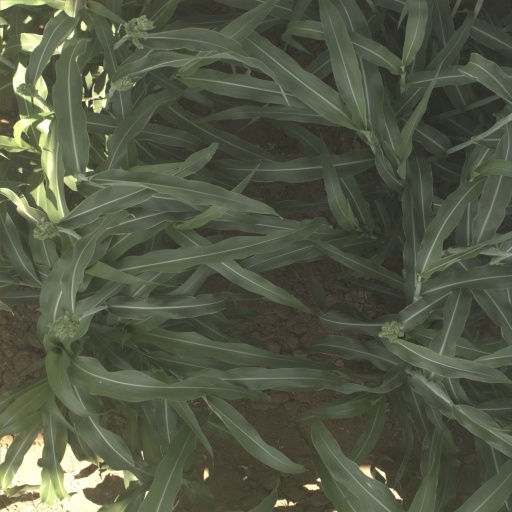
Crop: sorghum